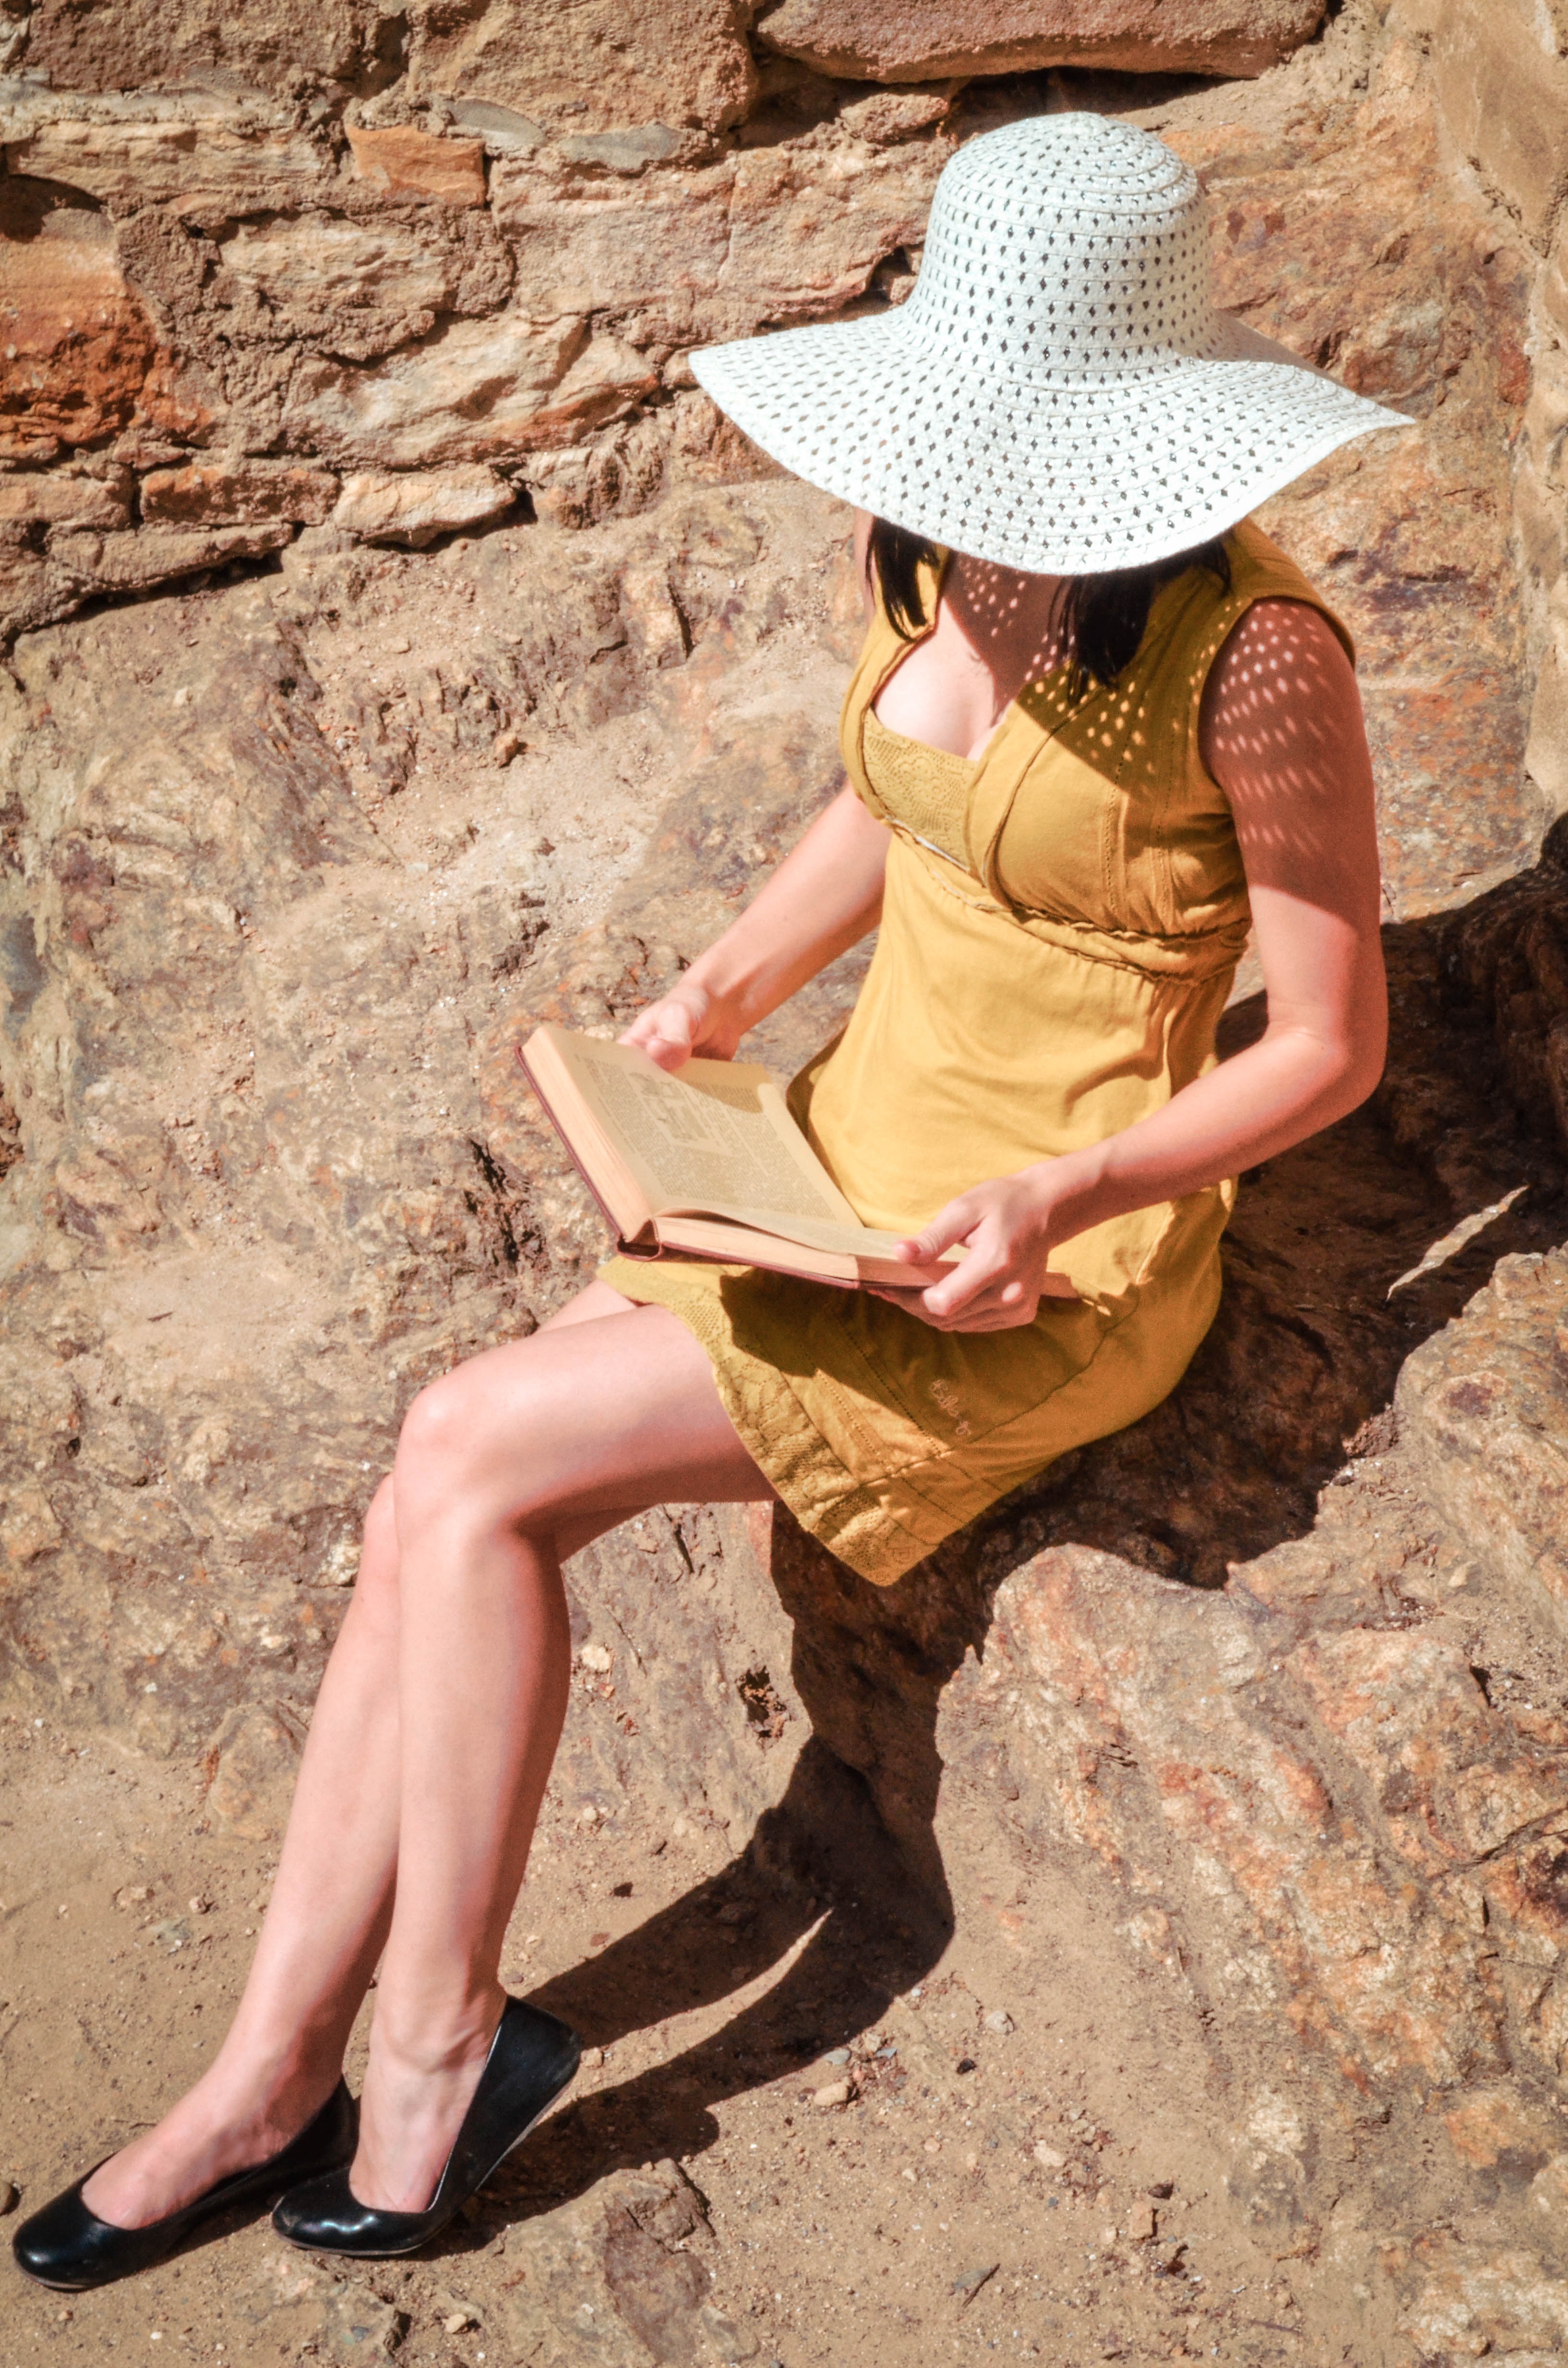
nature, rock, book, person, girl, sun, woman, hair, white, warm, reading, summer, female, leg, model, young, spring, hat, fashion, clothing, lady, outdoors, dress, footwear, beauty, photo shoot, human positions